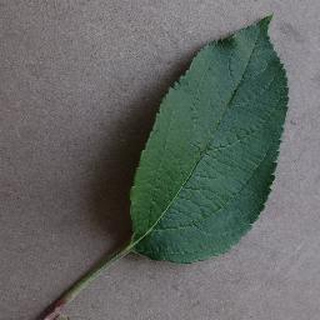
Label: healthy_apple